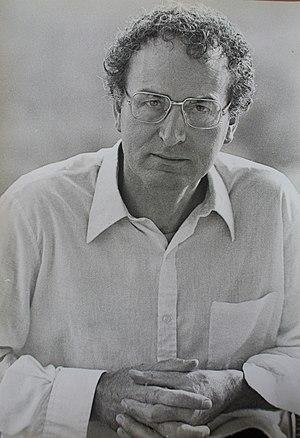
poète, dramaturge, écrivain
Maurice Regnaut, né le 23 janvier 1928 à Soncourt-sur-Marne et décédé le 12 juin 2006 à Corbeil-Essonnes, est un poète français, un traducteur, un essayiste, un romancier, un auteur de théâtre et un dramaturge. Germaniste, il a enseigné la littérature générale et comparée à l’Université des sciences humaines de Strasbourg de 1970 à 1989. Spécialiste notamment de William Shakespeare et de Rainer Maria Rilke, il est l’un des premiers traducteurs en France de Bertolt Brecht et de l’écrivain hongrois Dezső Kosztolányi.